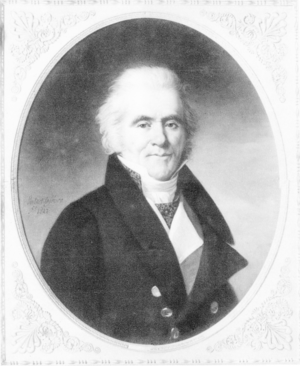
Pierre François Cuillier-Perron, né le 6 août 1753 à Luceau, près de Château-du-Loir, et mort le 21 mai 1834 dans son château du Fresne, situé dans la commune d'Authon, est un militaire et un aventurier français. Il passa plus de trente ans en Inde à servir les forces locales contre l'occupant britannique.